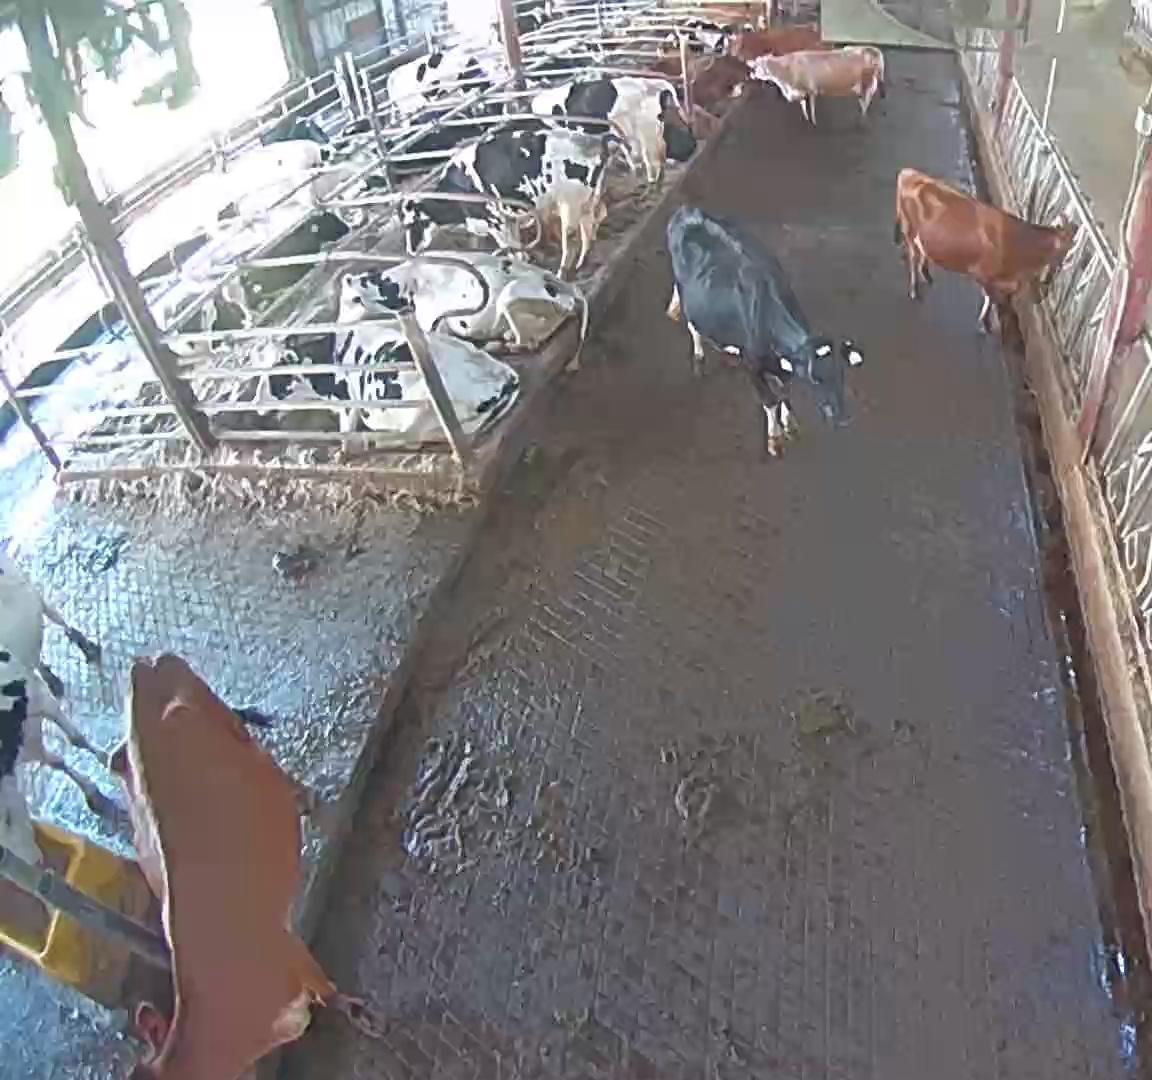
Number of cows: 12